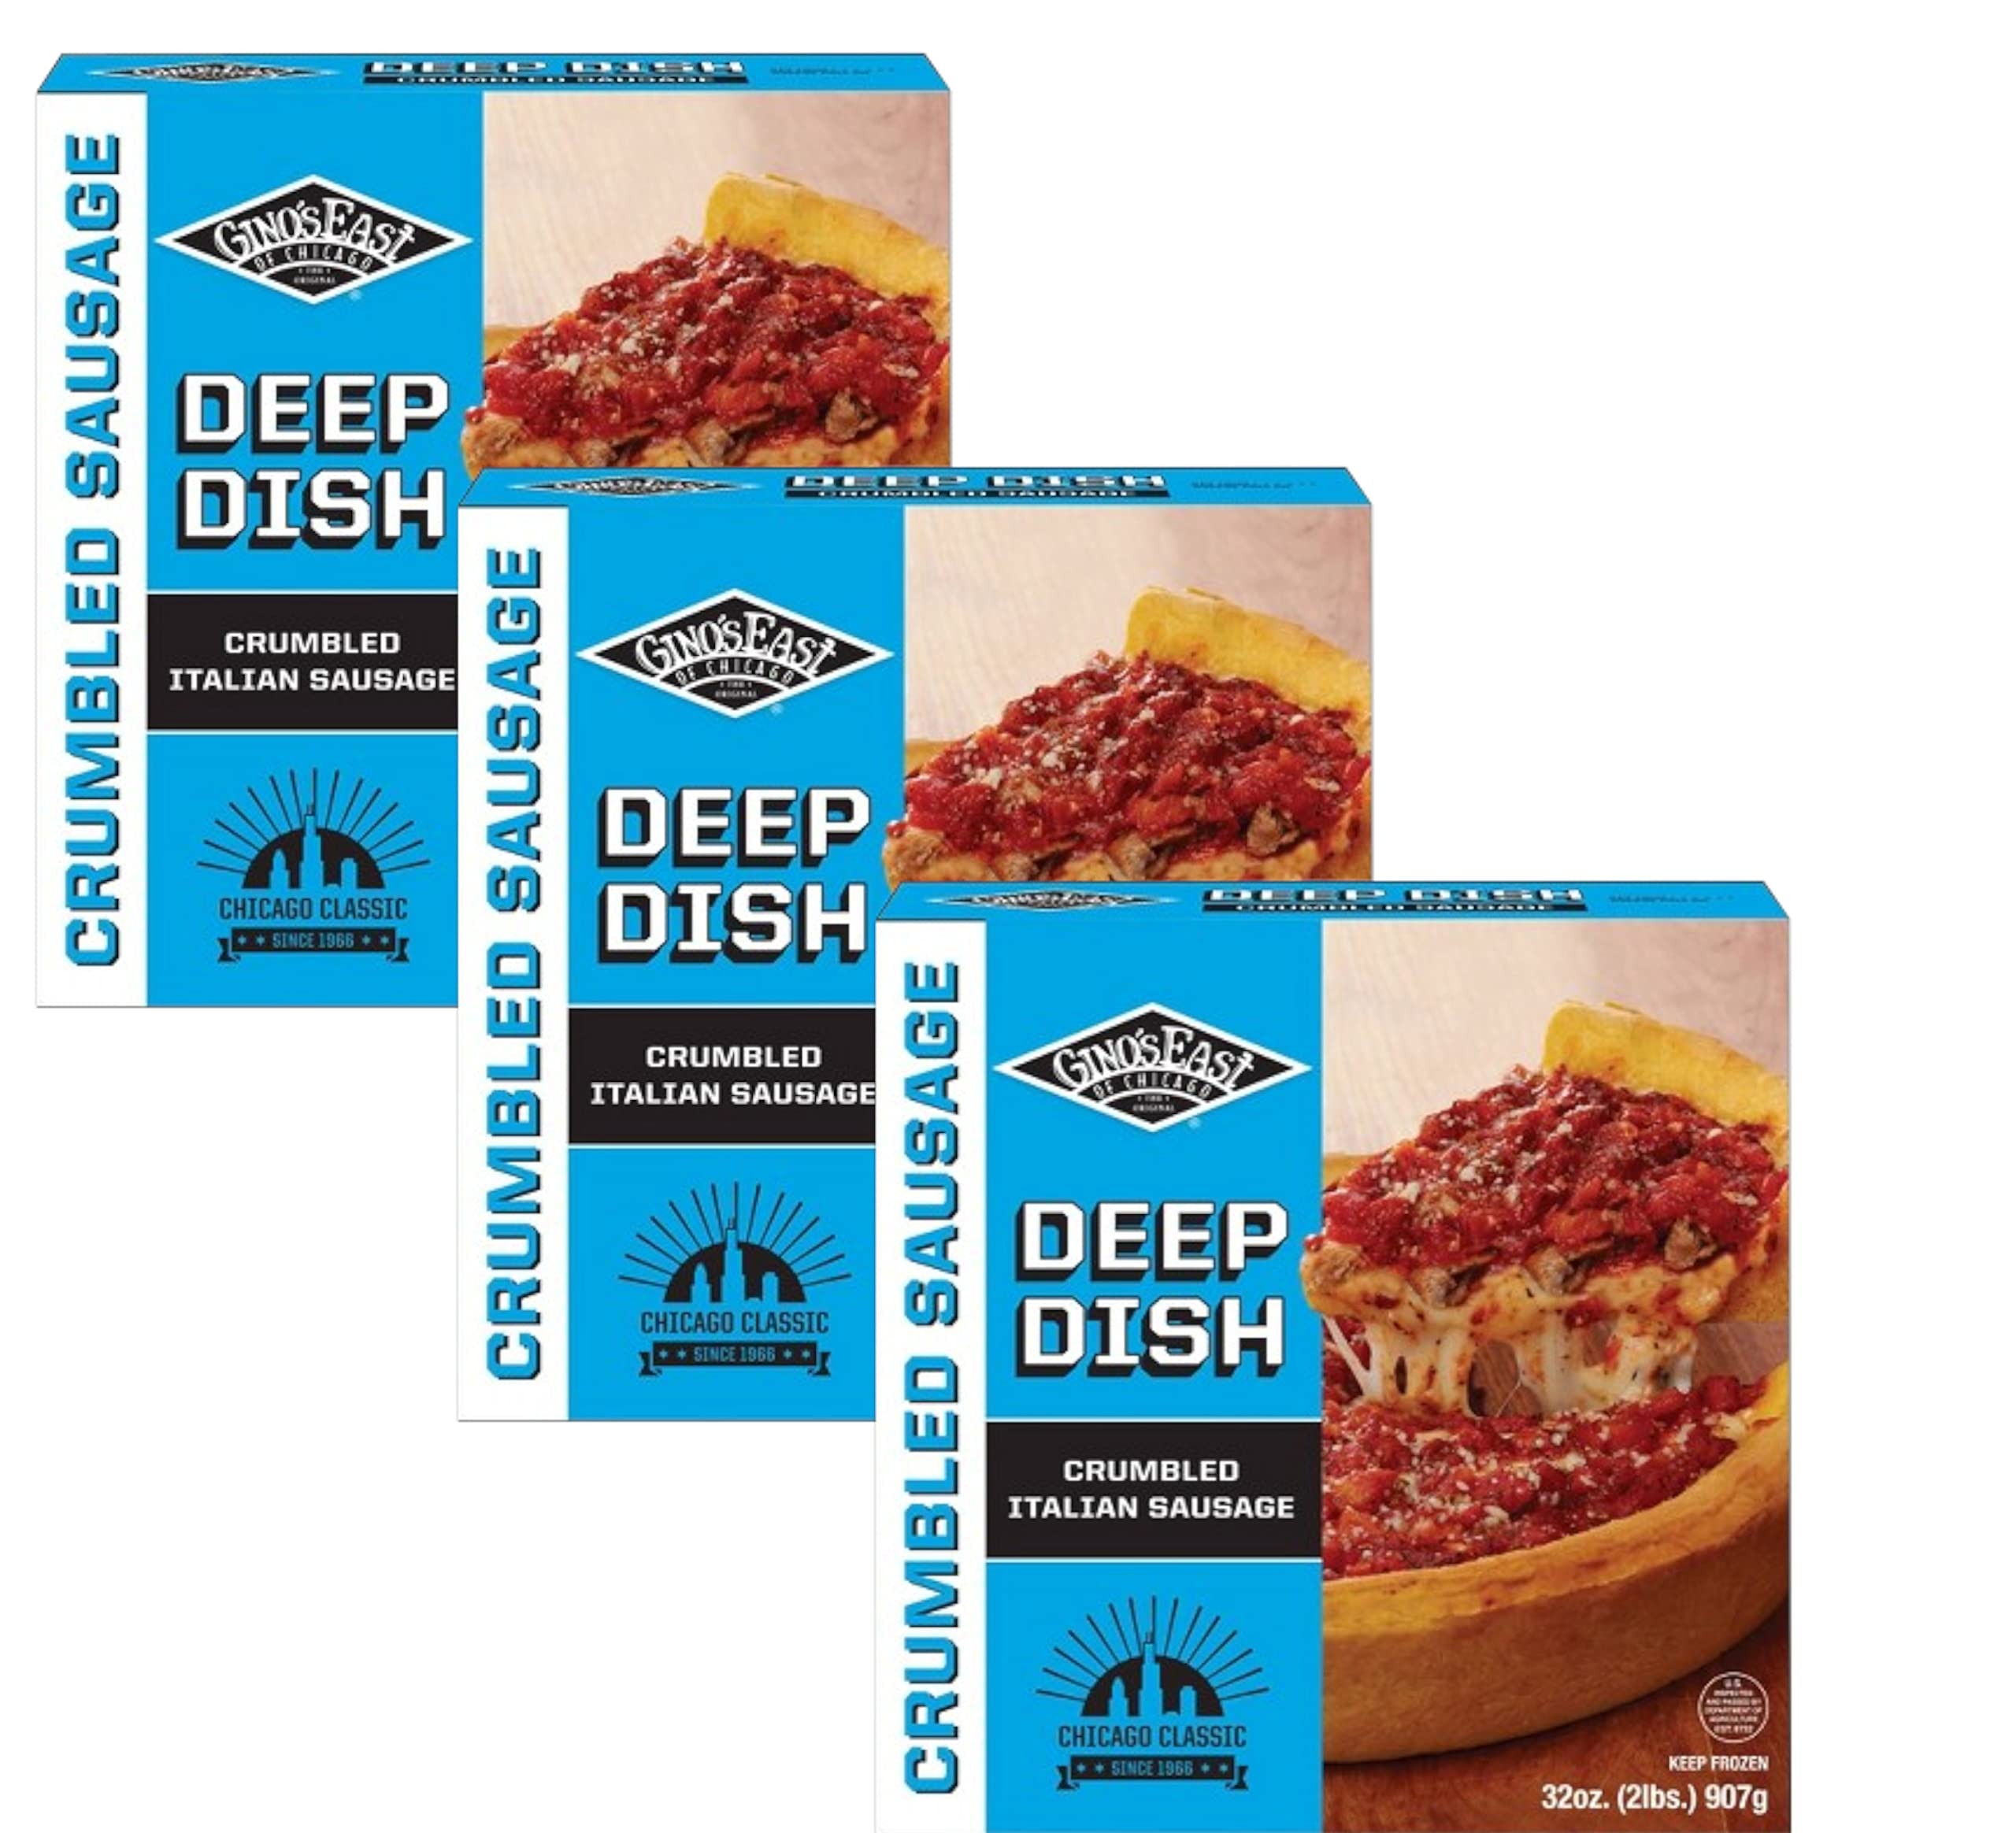
Item Name: Gino's East Deep Dish Sausage Frozen Pizza - Crumbled Italian Sausage - Chicago Classic - Restaurant Style Crust - Ready Set Gourmet Donate a Meal Program - 3 Pack (32oz Each)
Bullet Point 1: IN CRUST WE TRUST - All flour is not created equal, and that is why we are proud to use flour that is never bleached. For our customers, that means our dough is free from GMOs and has carefully calibrated protein content
Bullet Point 2: HAND-CRUSHED - Using tomatoes that are vine ripened in the sunny state of California, known for producing some of the nation’s freshest, tastiest tomatoes, we are able to bring our customers a sauce we are proud to serve
Bullet Point 3: THE ORIGINAL CHEESE PULL - Using fresh, Grade A milk our cheese is crafted with quality in mind. Our cheese is designed to melt, cover, and add a delicious, creamy taste
Bullet Point 4: A CHICAGO LEGEND - Sausage that is produced right in Chicago, using only high quality meat. Our USDA meats allow us to bring quality and taste to every pizza we make
Bullet Point 5: ENJOY - a taste of Chicago whenever you want. Our pizzas are handmade and ready to be baked for every occasion
Product Description: Since 1966, Gino's East of Chicago has been serving up legendary deep-dish pizza to Chicagoans and worldwide visitors at their landmark downtown Chicago eatery. Generations of patrons have written their names & noted special moments on the walls which remain today.<br>Lovers of Gino's authentic Chicago deep-dish pizza savor the abundance of fresh ingredients, cheeses, spices, signature pizza sauce and famous golden brown crust.<br><br>Now you can enjoy that same eating experience with Gino's East frozen deep-dish pizza, just don't write on the walls at home. We hope you'll enjoy all the delicious varieties of Gino's East of Chicago authentic deep-dish pizza now available in your grocer's freezer. We appreciate your comments. <br><br>Please note that our warehouse packs everything as tightly as possible to ensure the item(s) remains frozen/refrigerated during transit and the coolant surrounds the item(s). As dry ice dissipates and gel packs thaw, this will create pockets of space in the package whereby products can shift around. <br><br>Upon receiving the delivery, please immediately place your items in your refrigerator or freezer. If you are away when your package arrives, please watch your email for delivery confirmation. Upon delivery, plan for someone to place them in a refrigerator or freezer as soon as possible.
Value: 3.0
Unit: Count

Price: 7.99